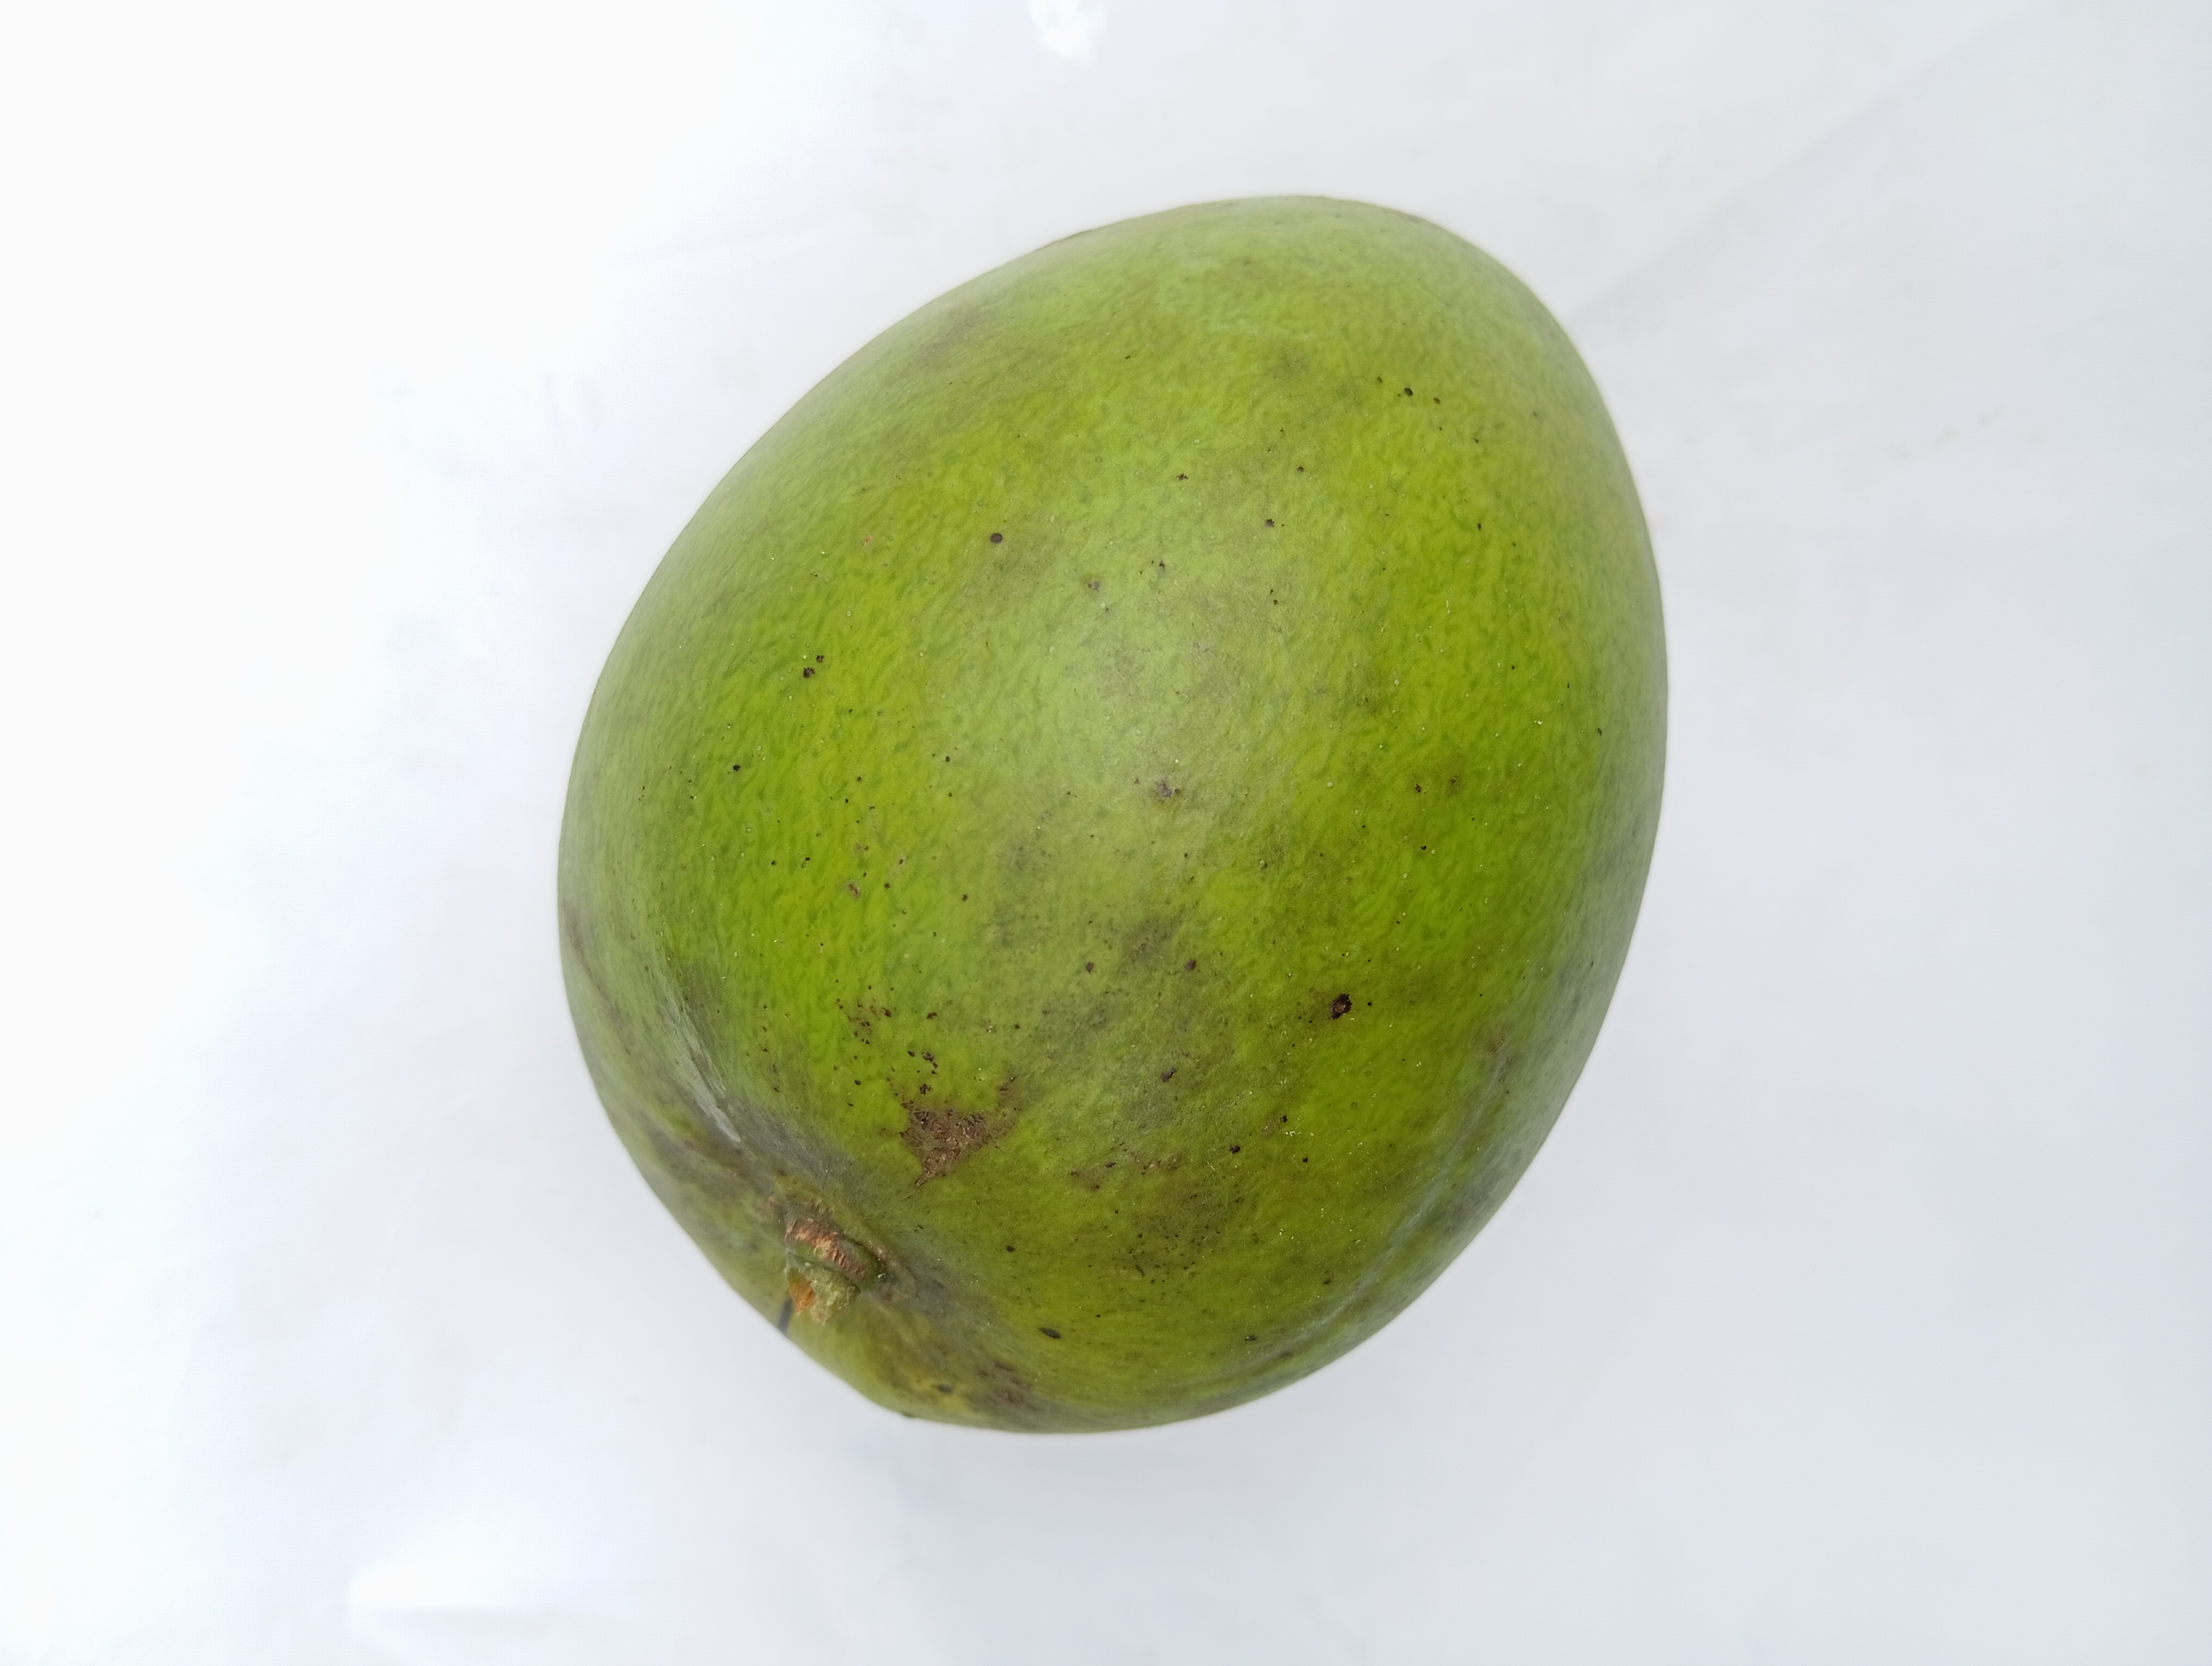
Mango variety: Harivanga